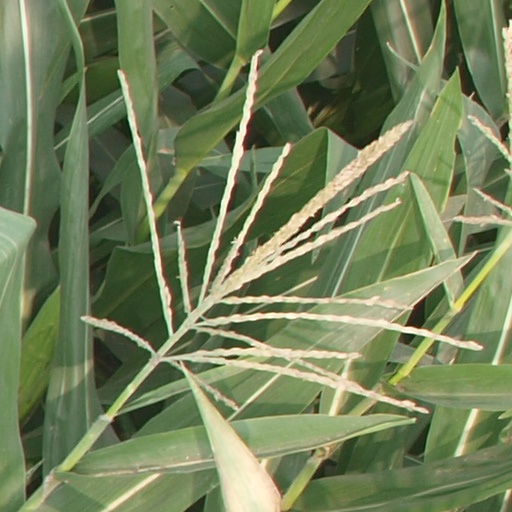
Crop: maize; corn